Tilia

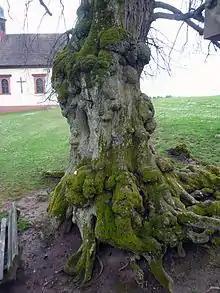
Bole of an ancient "Tilia" at Frankenbrunn, Bavaria

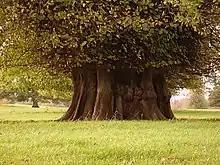
Ancient lime tree at Chilston Park, England

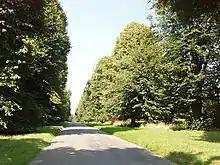
Avenue of lime trees at Turville Heath

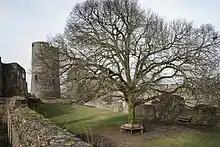
Tilia in the Münzenberg Castle

This list comprises the species accepted by the Plants of the World Online (POWO):